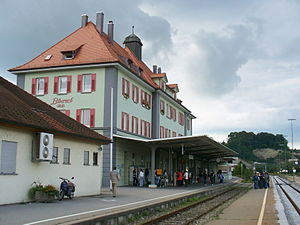
Biberach an der Riß / Trafik
Bahnhof Biberach (Riß)
Den tidligere frie rigsstad Biberach an der Riß ligger i den nordlige del af Oberschwaben i den tyske delstat Baden-Württemberg. Den er administrationsby og den største by i landkreisen af samme navn, Landkreis Biberach.